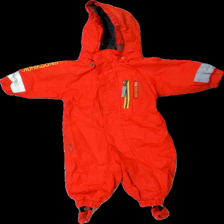
View: front
Type: Winter jacket
Category: Children
Brand: Didriksons
Colors: Red, Yellow
Material: 100% polyester
Pattern: Logo print
Cut: Regular
Size: 60
Season: All
Damage location: top right
Damage 2 location: bottom center
Damage 3 location: middle left
Price range: 50-100
Recommended usage: Reuse
Description: röd overall med loggor som är lite bort skavda
Comment: overall